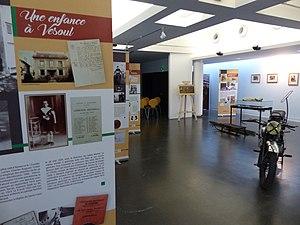
Une vue de l'exposition ""Jean Collot 1917-1940 une existence vésulienne "" aux Archives Départementales de la Haute-Saône (6 décembre 2017 - 6 avril 2018)"
Jean Collot, né le 13 juillet 1917 à Navenne et il mort pour la France le 16 juin 1940 à Béthune, est un soldat français.